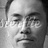
Emotion: neutral